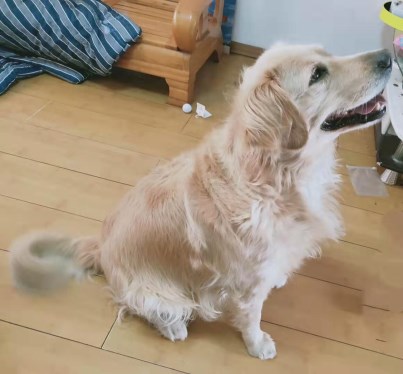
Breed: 5355-n000126-golden_retriever